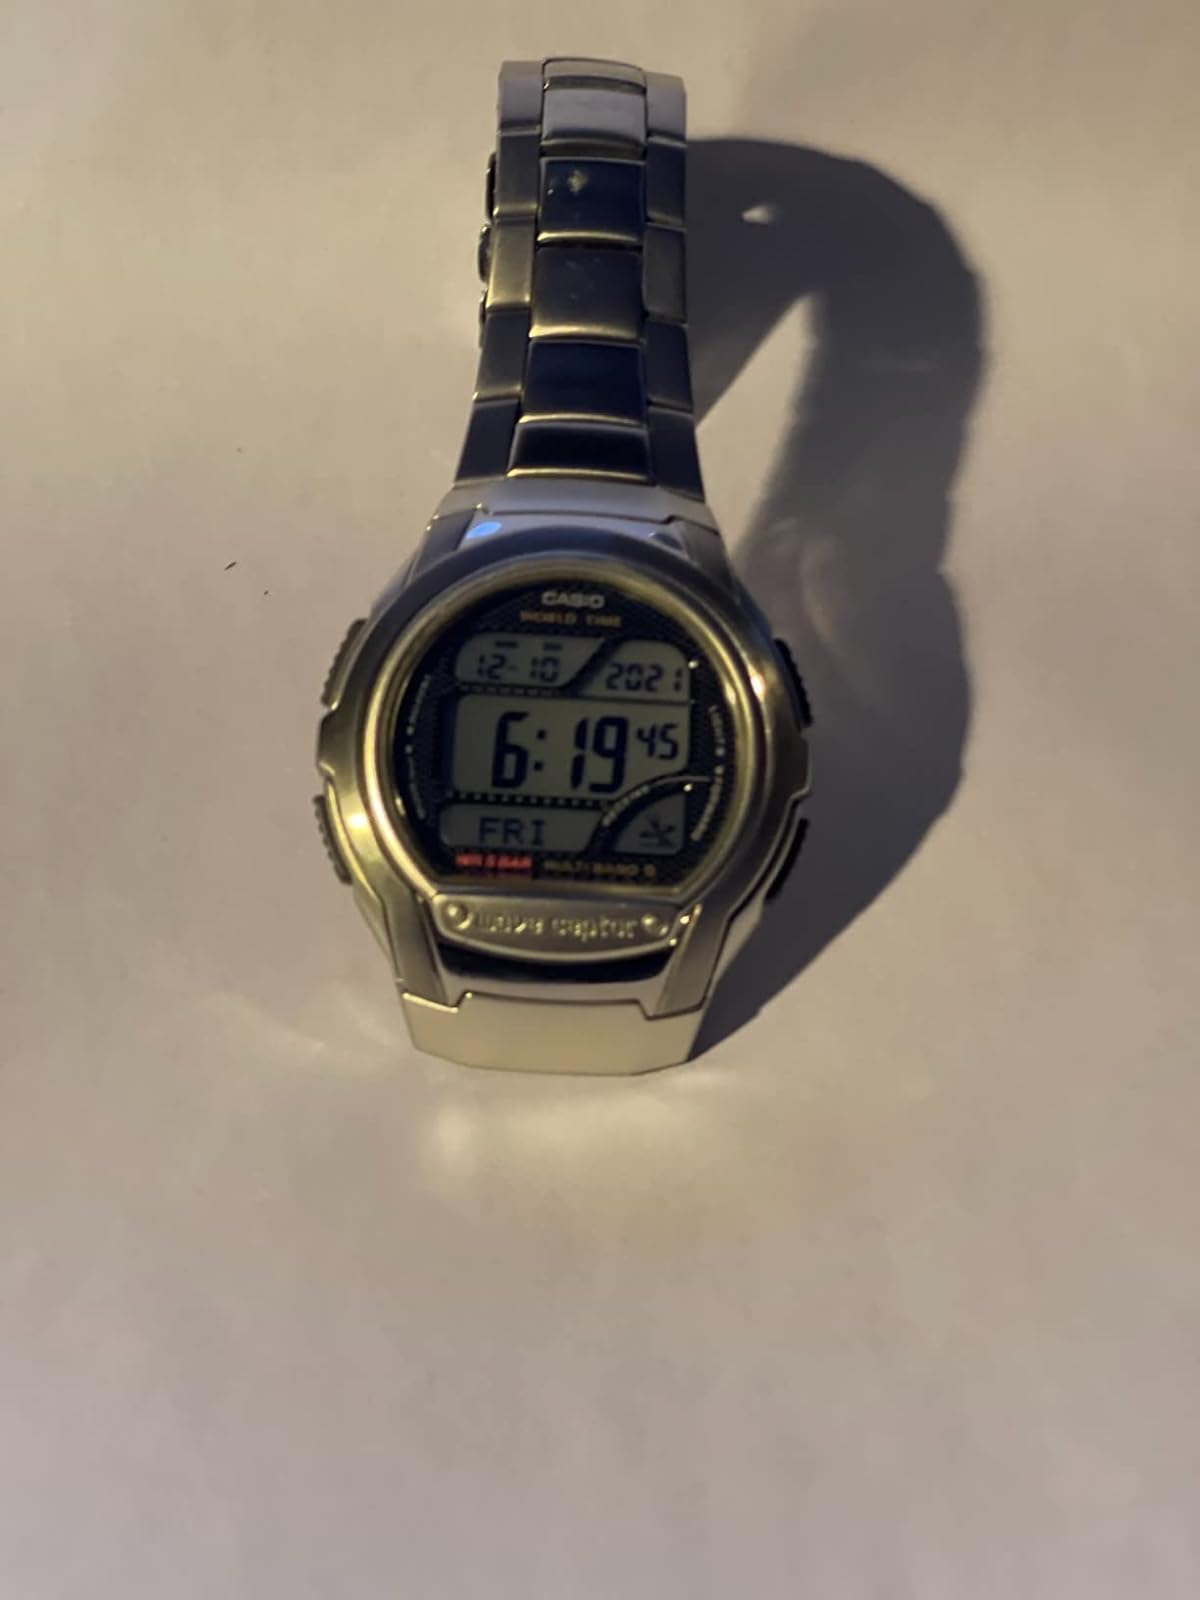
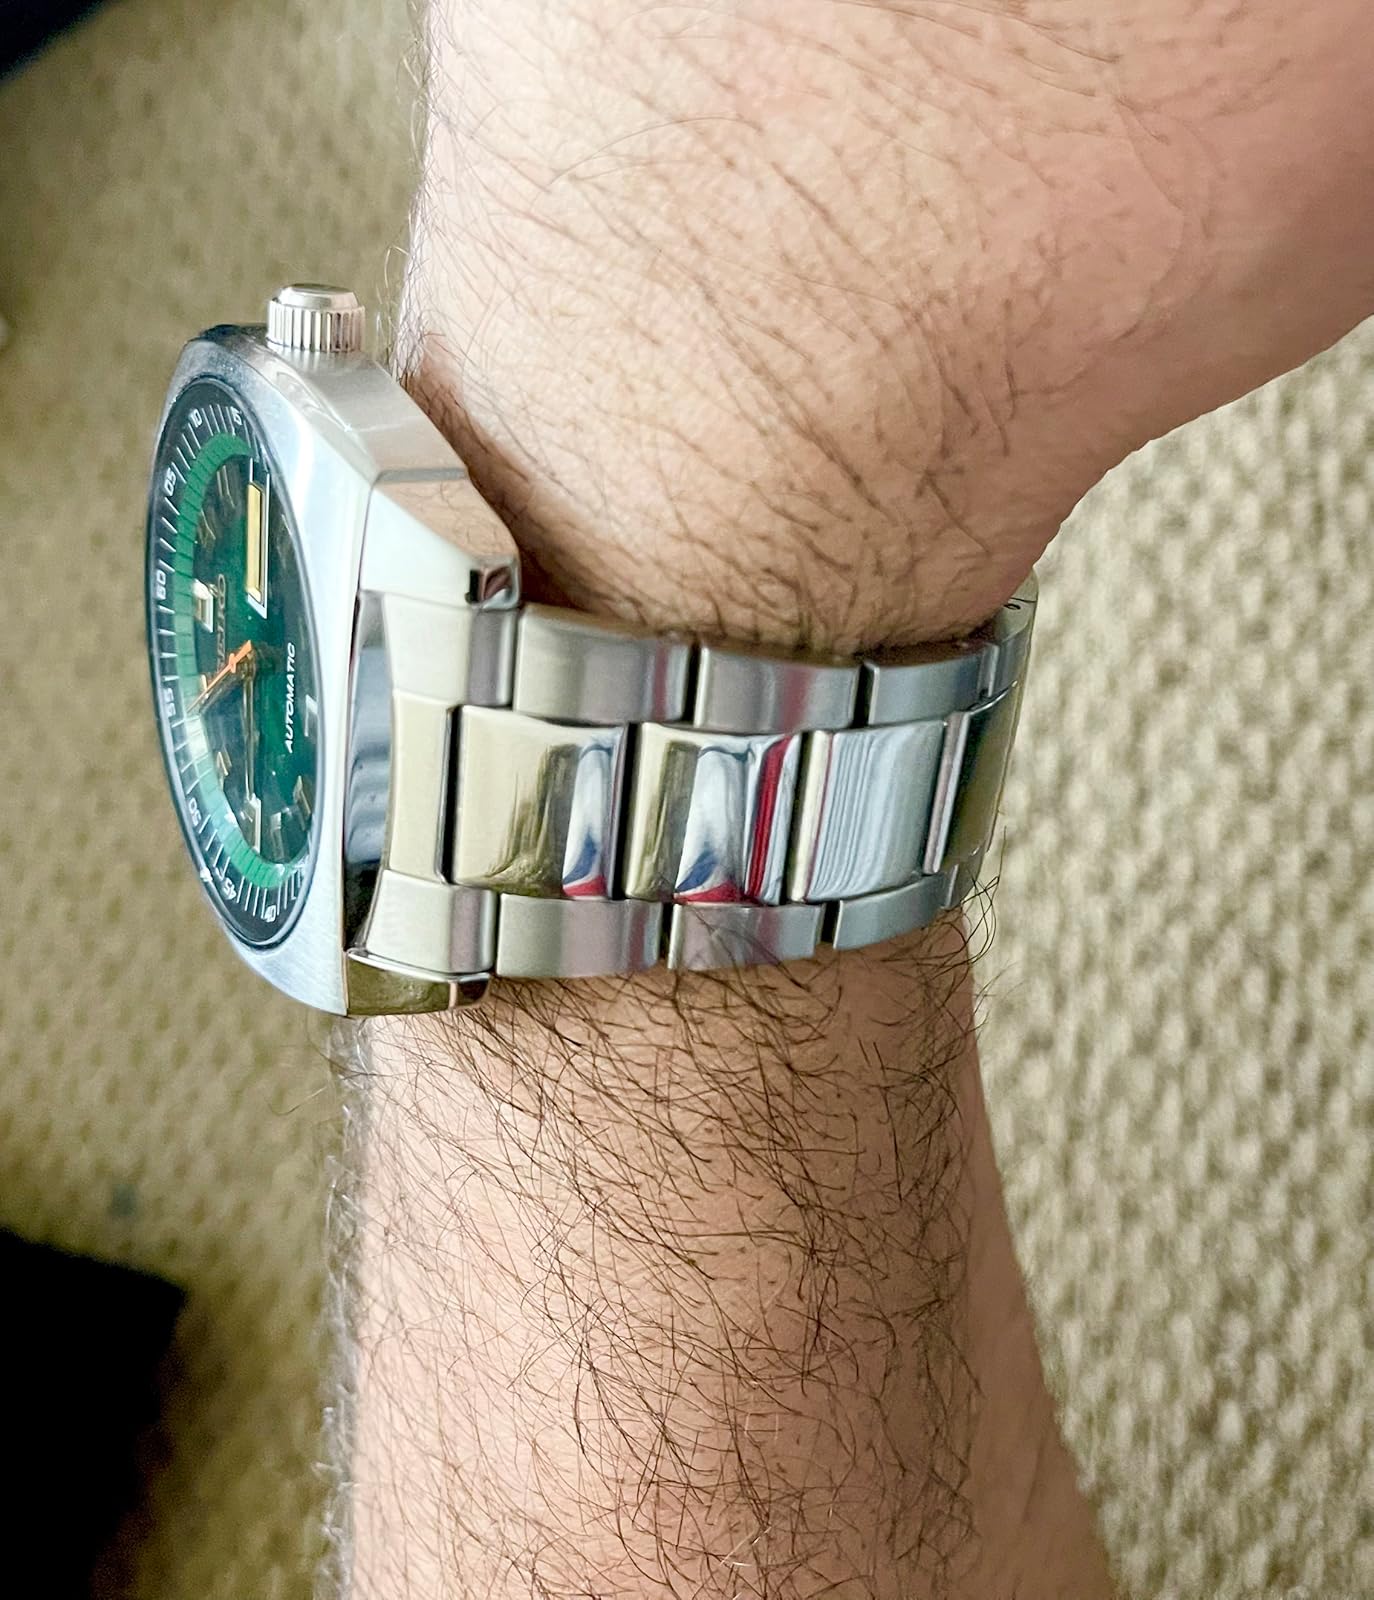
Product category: accessories_watch
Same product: no